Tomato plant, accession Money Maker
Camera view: bottom (45 deg); turntable rotation: 240 degrees
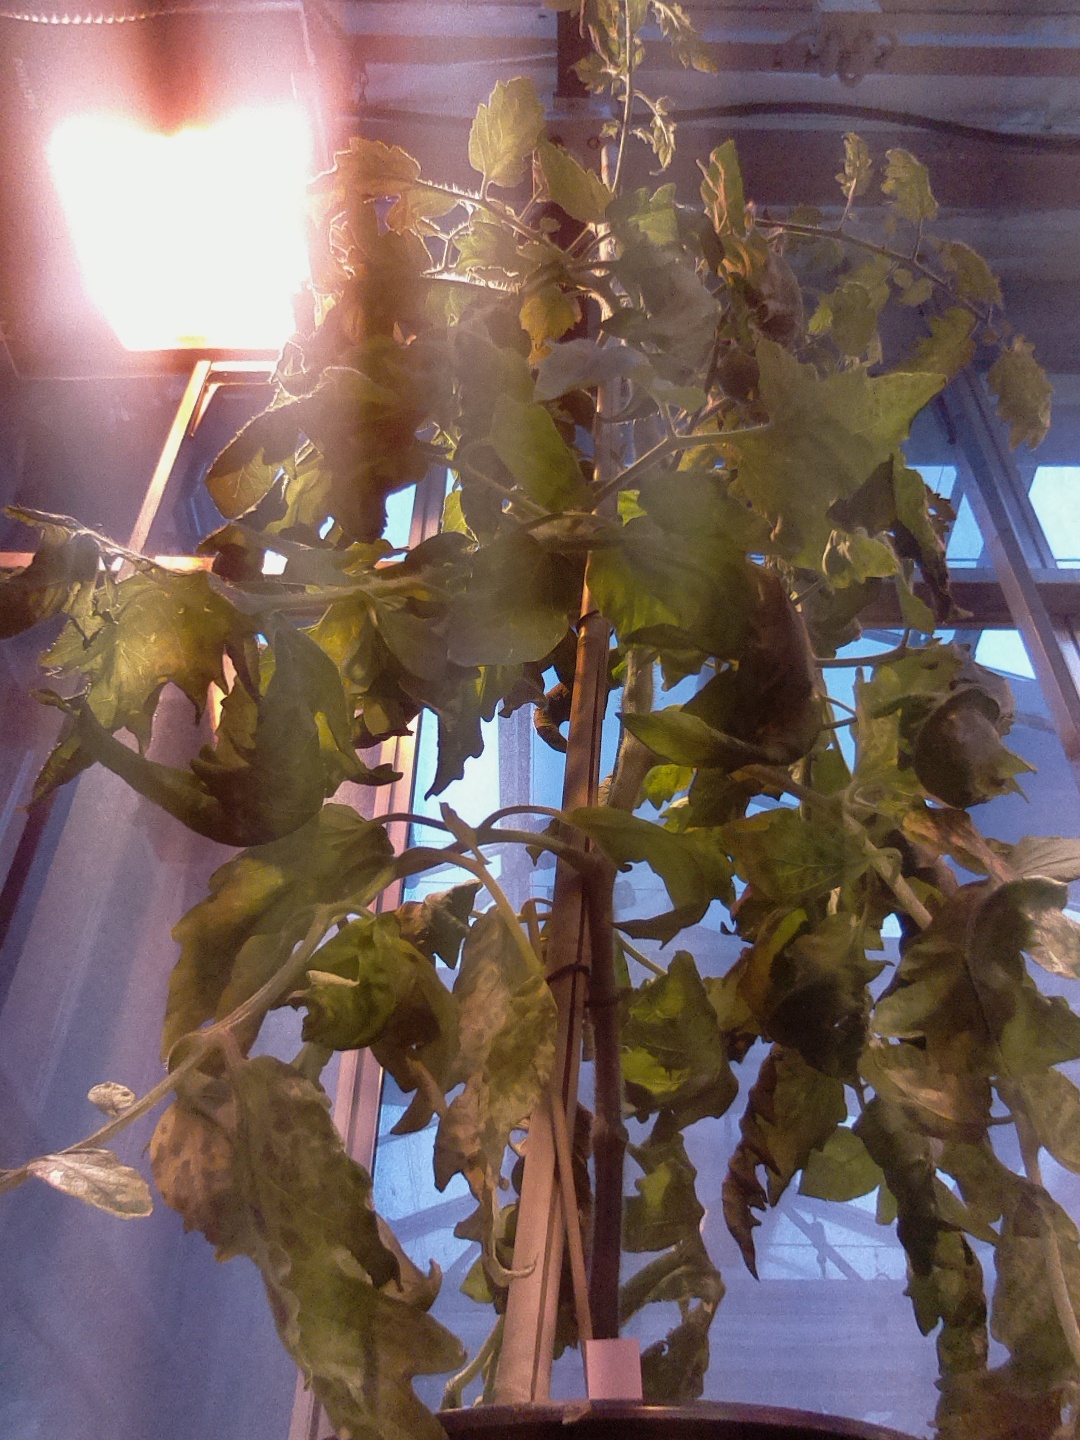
BBCH growth stage 73: 30%-40% of final fruit size